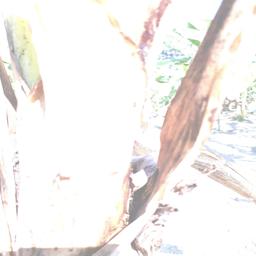
Label: BACTERIAL SOFT ROT